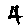
Label: 4